McLaren 570S

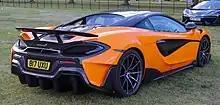
McLaren 600LT

The convertible version of the 570S was unveiled at the 2017 Goodwood Festival of Speed event. It borrows the roof folding mechanism from the Super Series line-up. The two-piece aluminium roof folds into a compartment located behind the seats of the car leaving the rear buttress in place. The roof folding mechanism takes 30 seconds to fold and unfold and is operable at speeds up to . Unlike the 12C Spider and the 650S Spider, the 570S spider required no significant reengineering for the folding roof mechanism because of the carbon monocell used in the 570S. As a result, the 570S Spider is only heavier than the coupe. The drivetrain of the Spider remains identical to that of the coupe which results in similar performance to the coupé counterpart with the roof up. The Spider has new forged aluminium wheels and three special launch colours namely Vega Blue, Sicilian Yellow and Ventura Orange. Deliveries of the Spider began in late 2017.